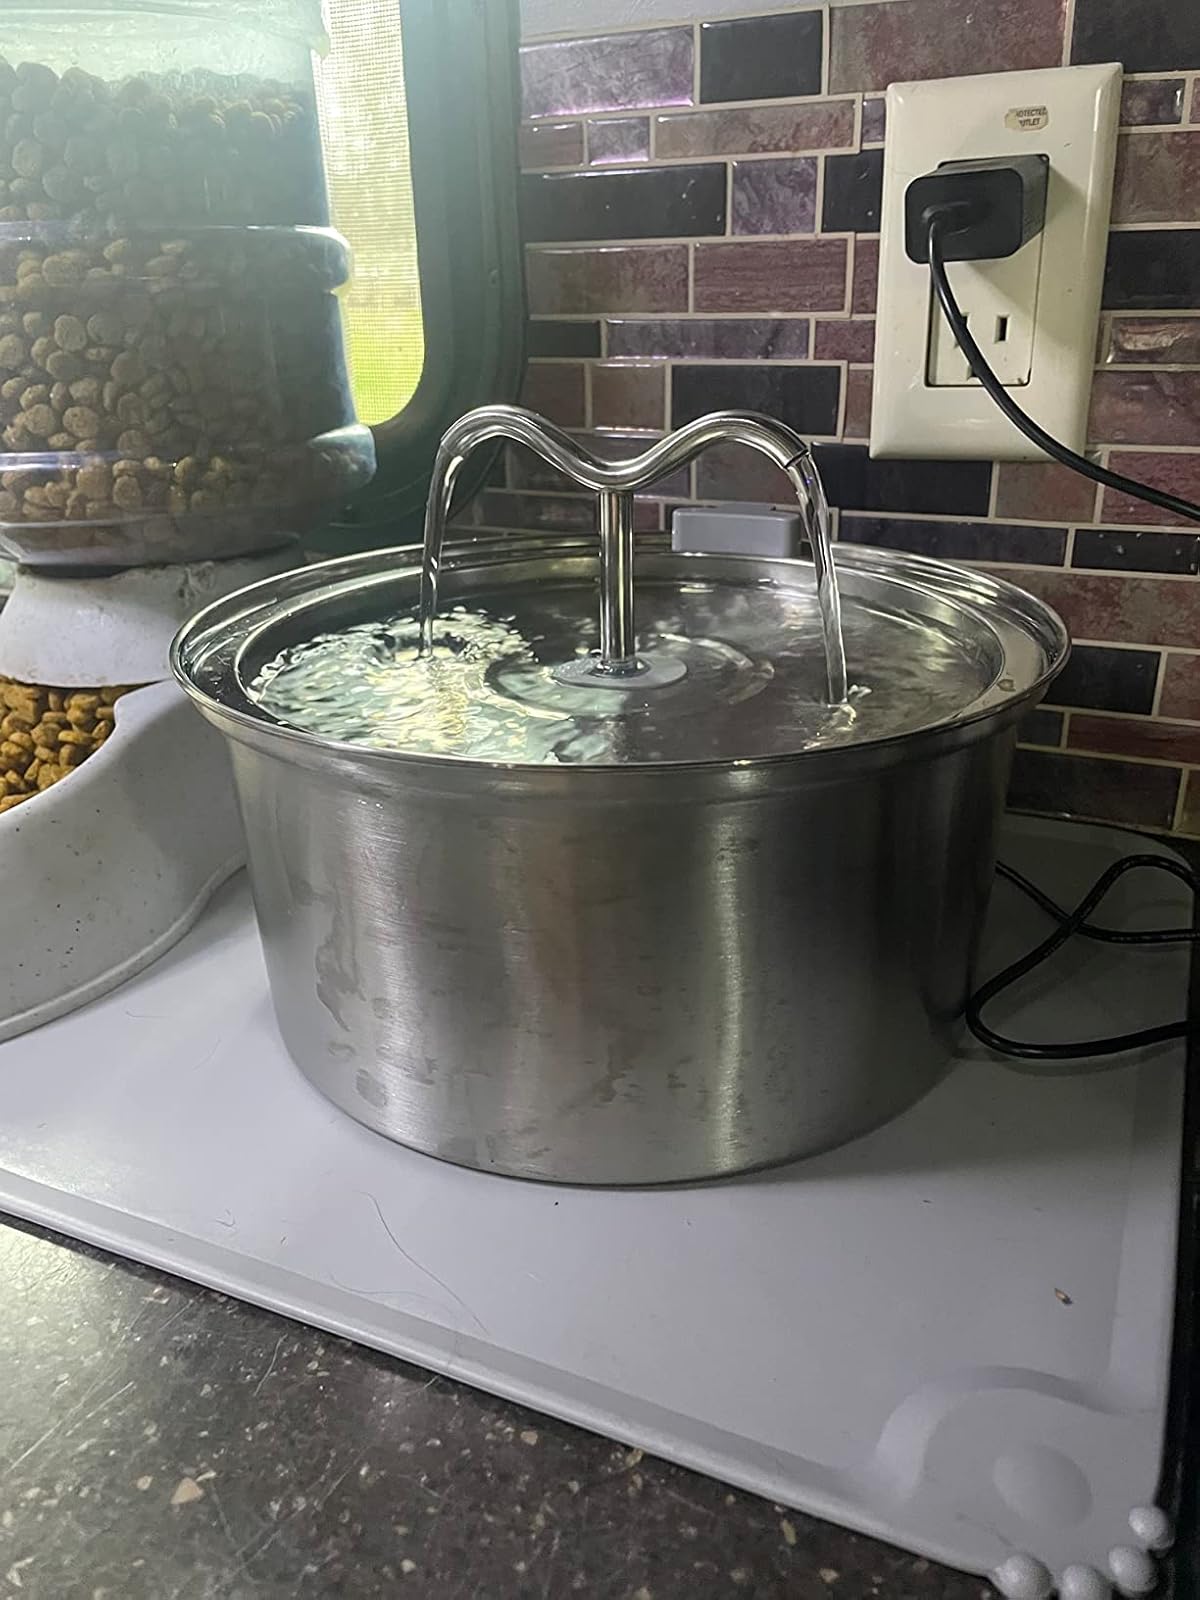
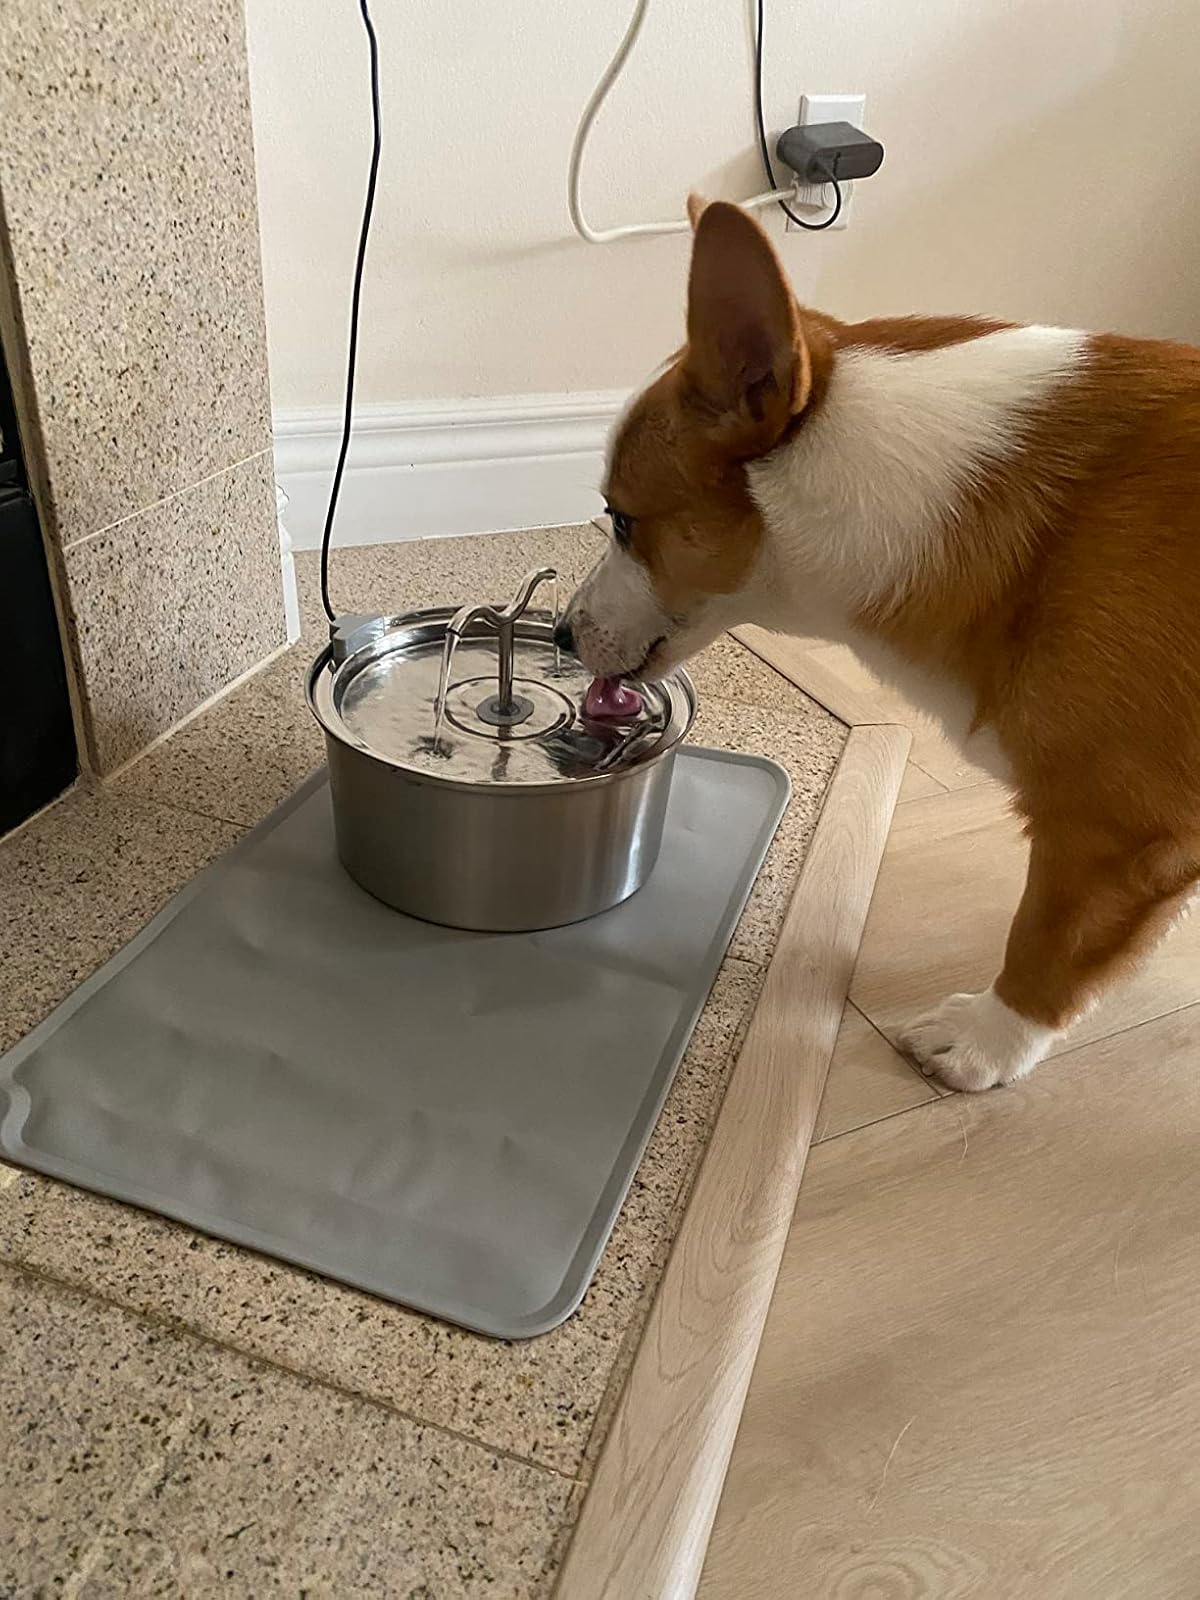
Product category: items_bowl
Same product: yes